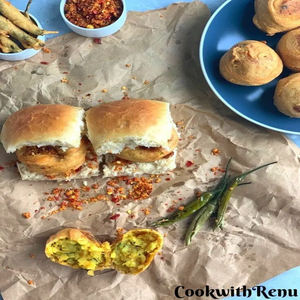
Dish: vadapav